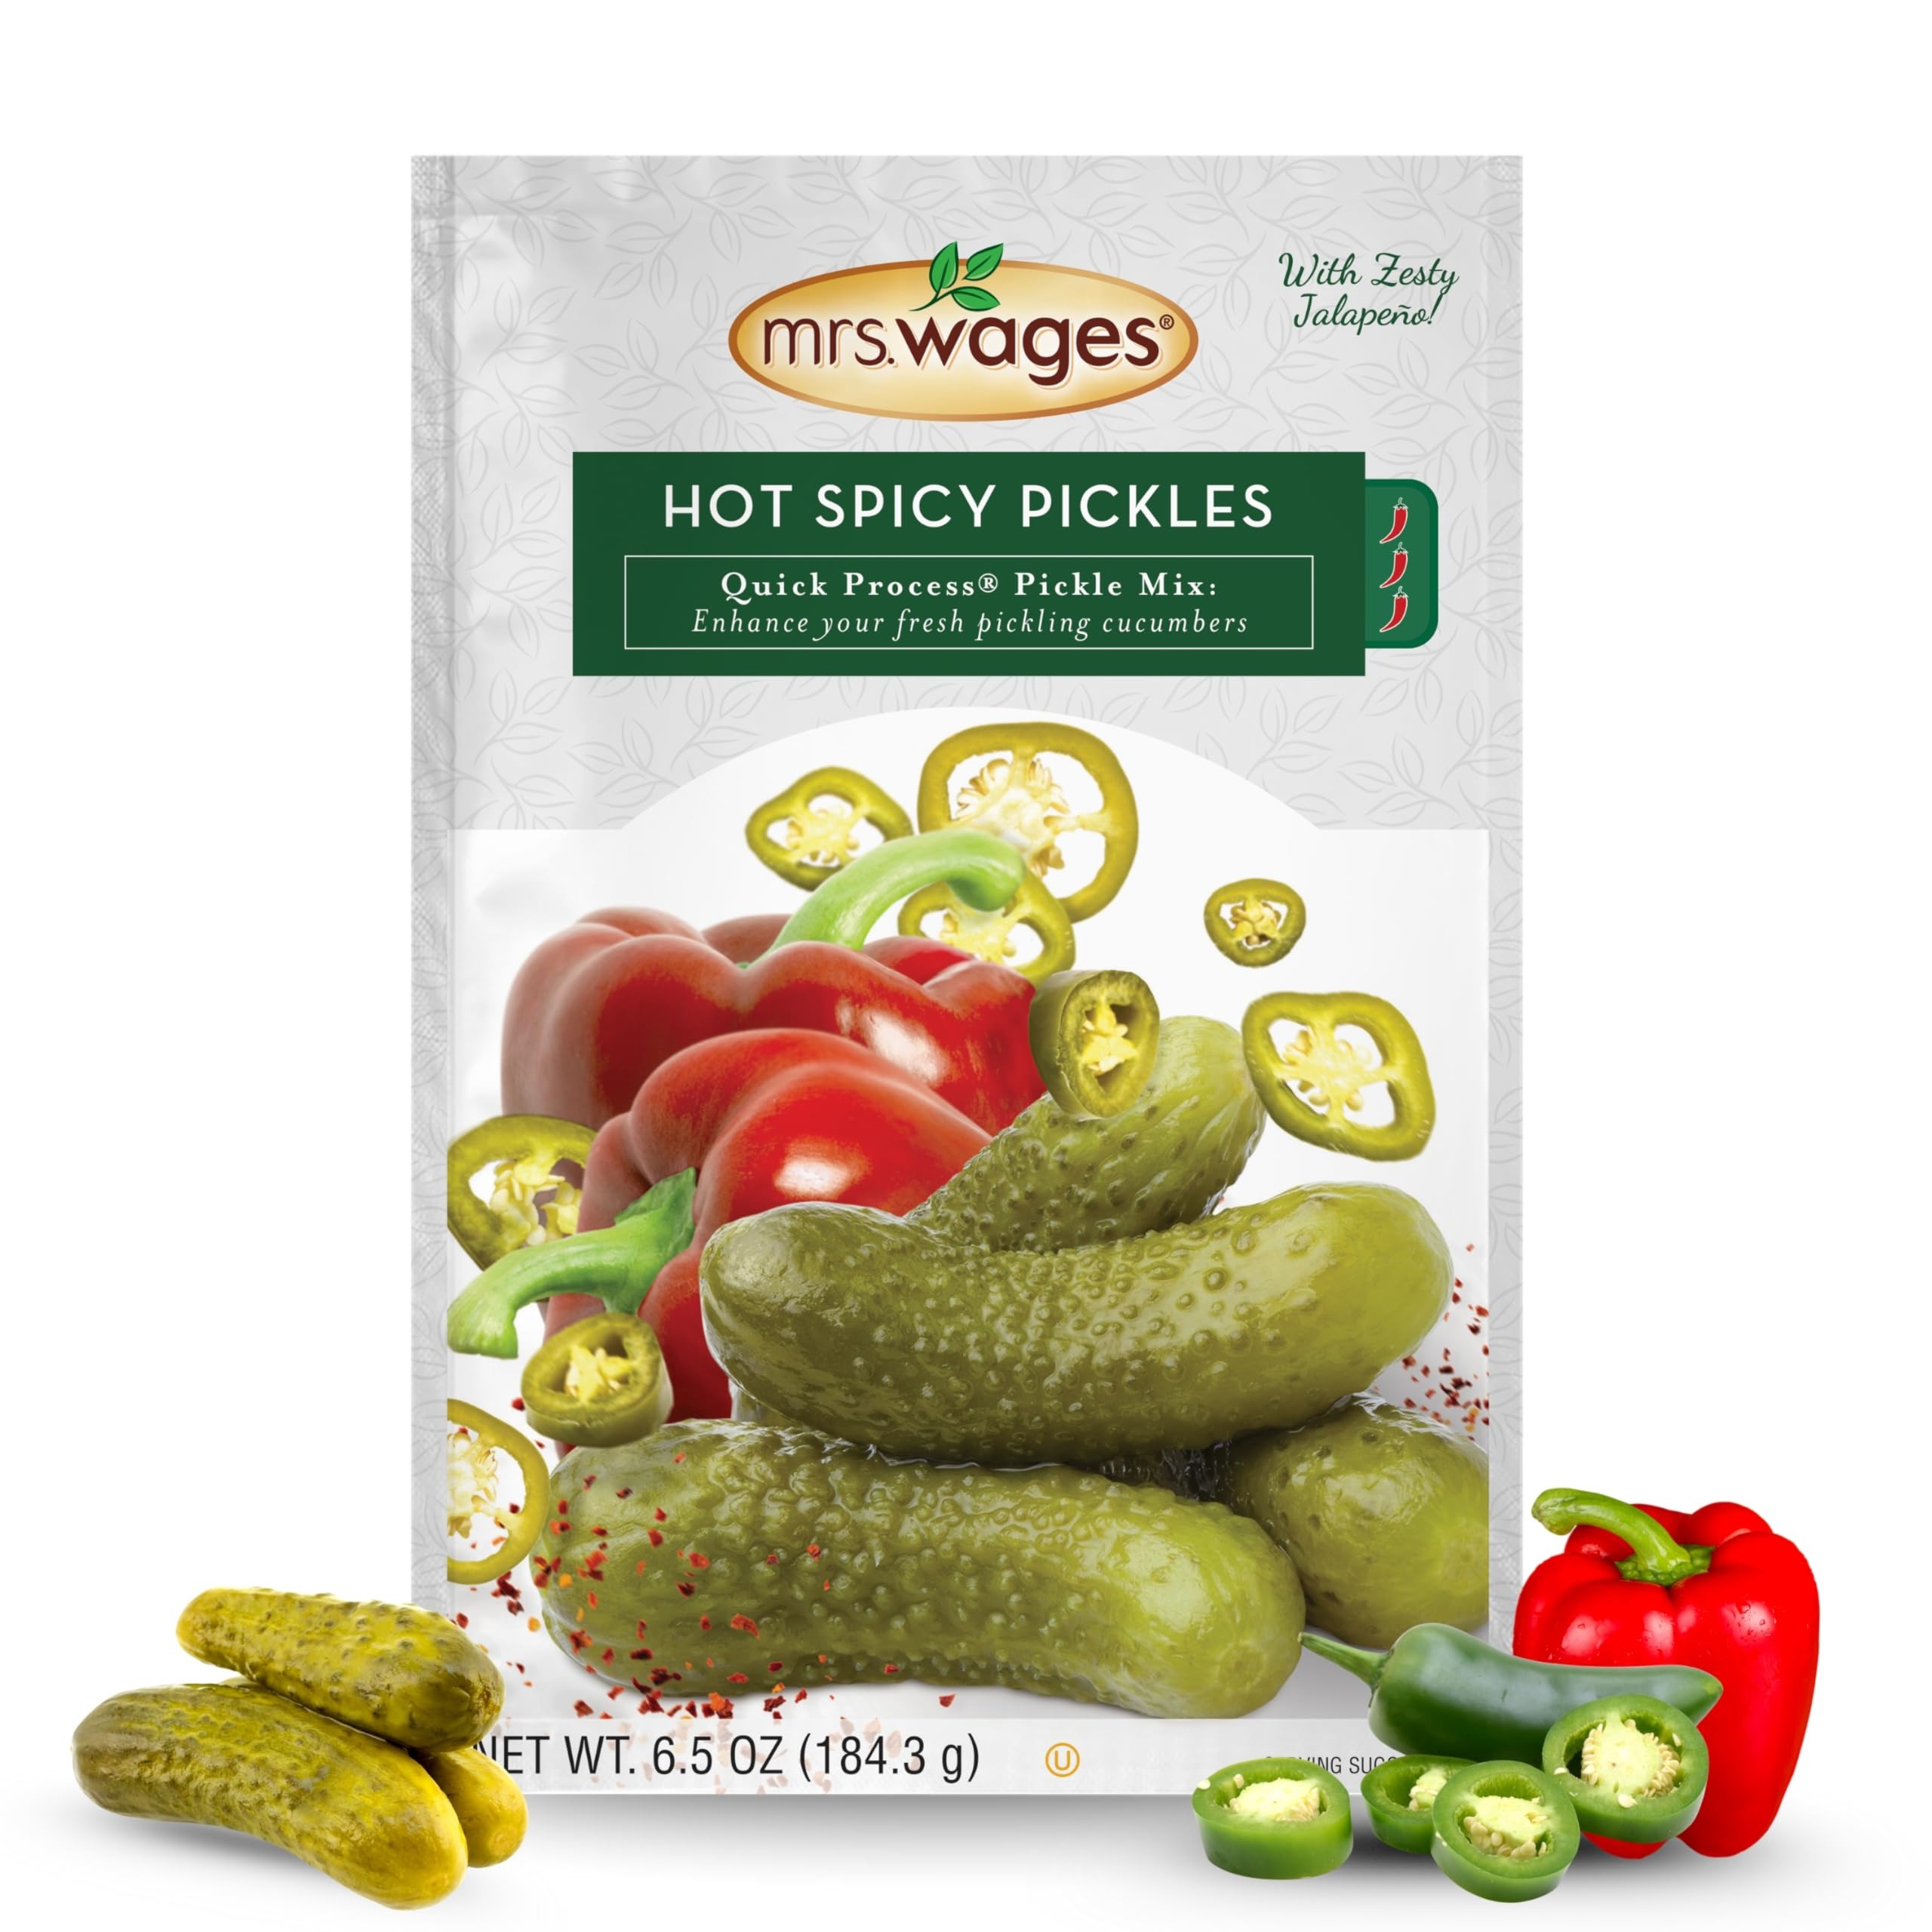
Item Name: Mrs. Wages Hot Spicy Pickles Quick Process Mix, Simple-To-Use, Flavorful Spice, Easy Way to Make Pickles, Zesty Jalapeno Pepper Flavor, Great Snack, 6.5 oz Packet (Value Pack of 12)
Bullet Point 1: VALUE PACK of 12; 6.5 ounce pouches
Bullet Point 2: PERFECT HOT: blend with zesty jalapeno peppers.
Bullet Point 3: PERFECT HEAT: along with the crispness of the pickle, makes a great snack with a kick or adds zest to your tuna salad. It can also be served with a cool ranch or blue cheese dip for a nice summer picnic snack.
Bullet Point 4: NO ARTIFICAL FLAVOR; Kosher
Bullet Point 5: MAKES 7 QUARTS
Bullet Point 6: MADE IN USA
Value: 78.0
Unit: Ounce

Price: 14.11